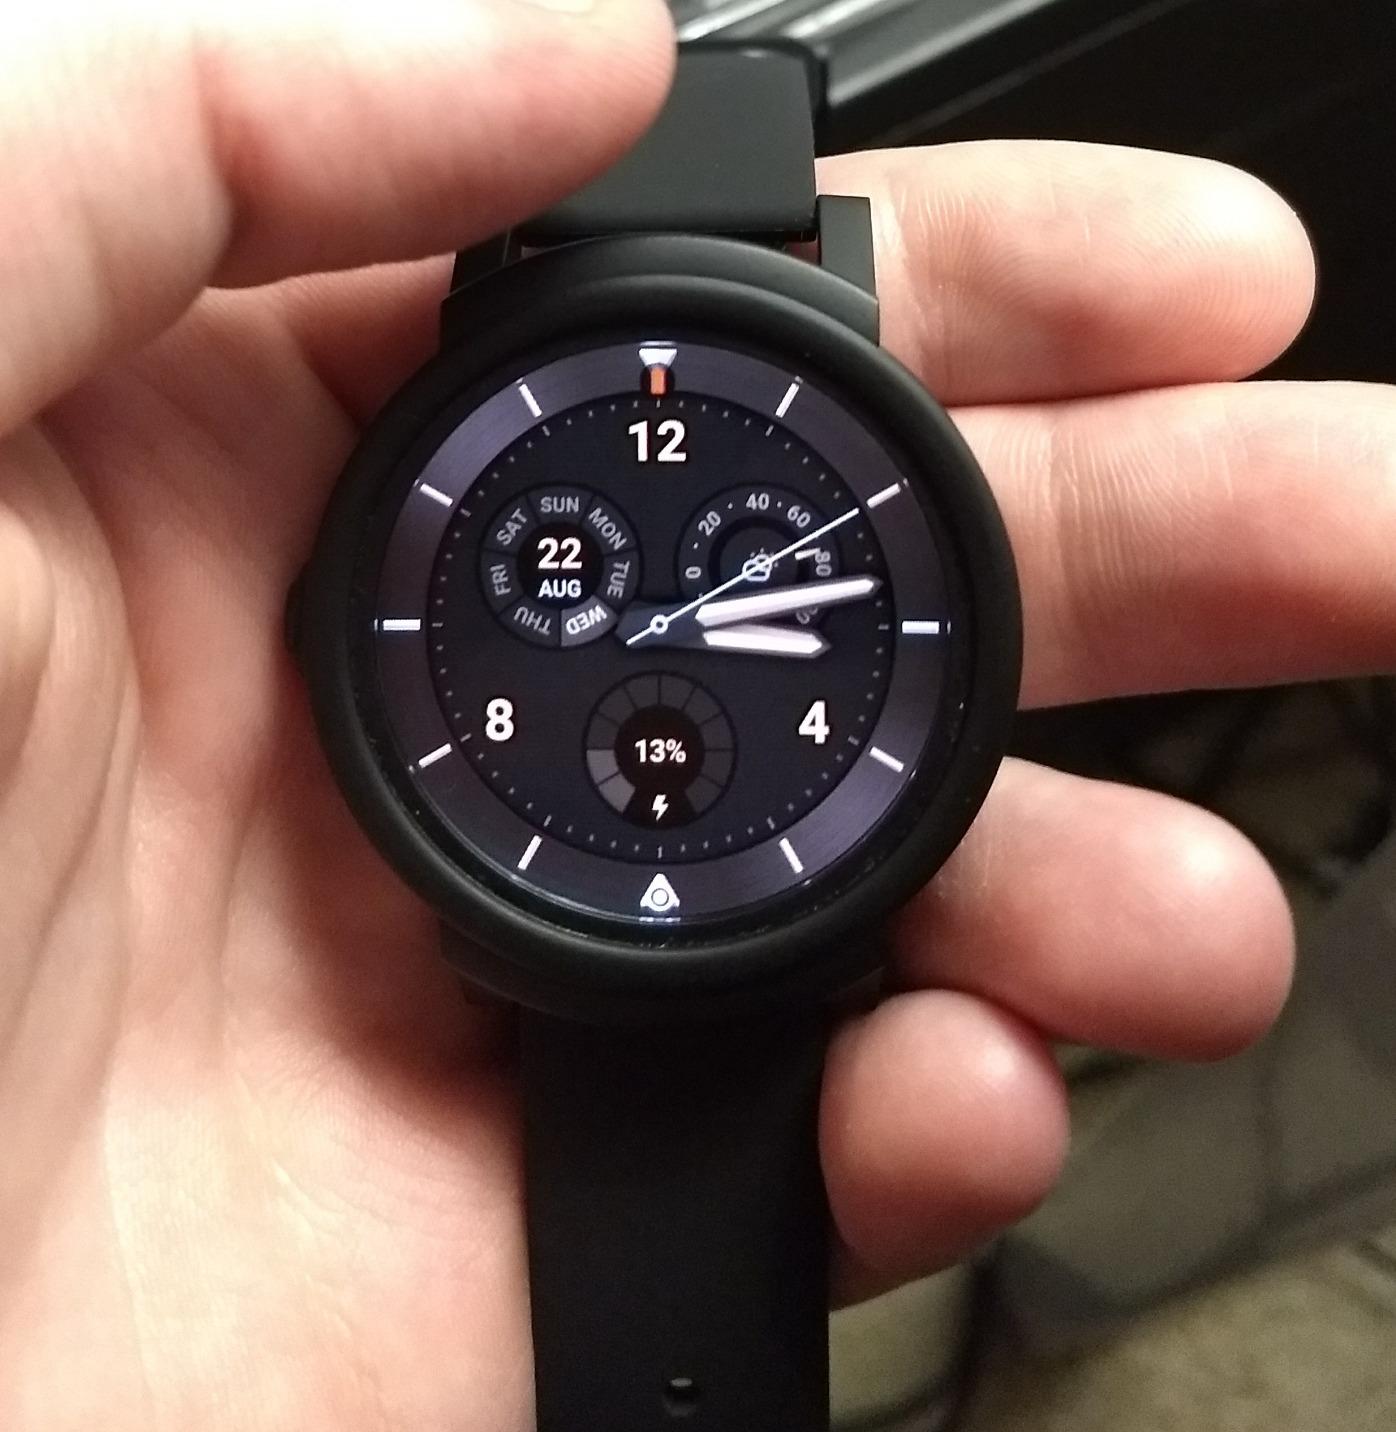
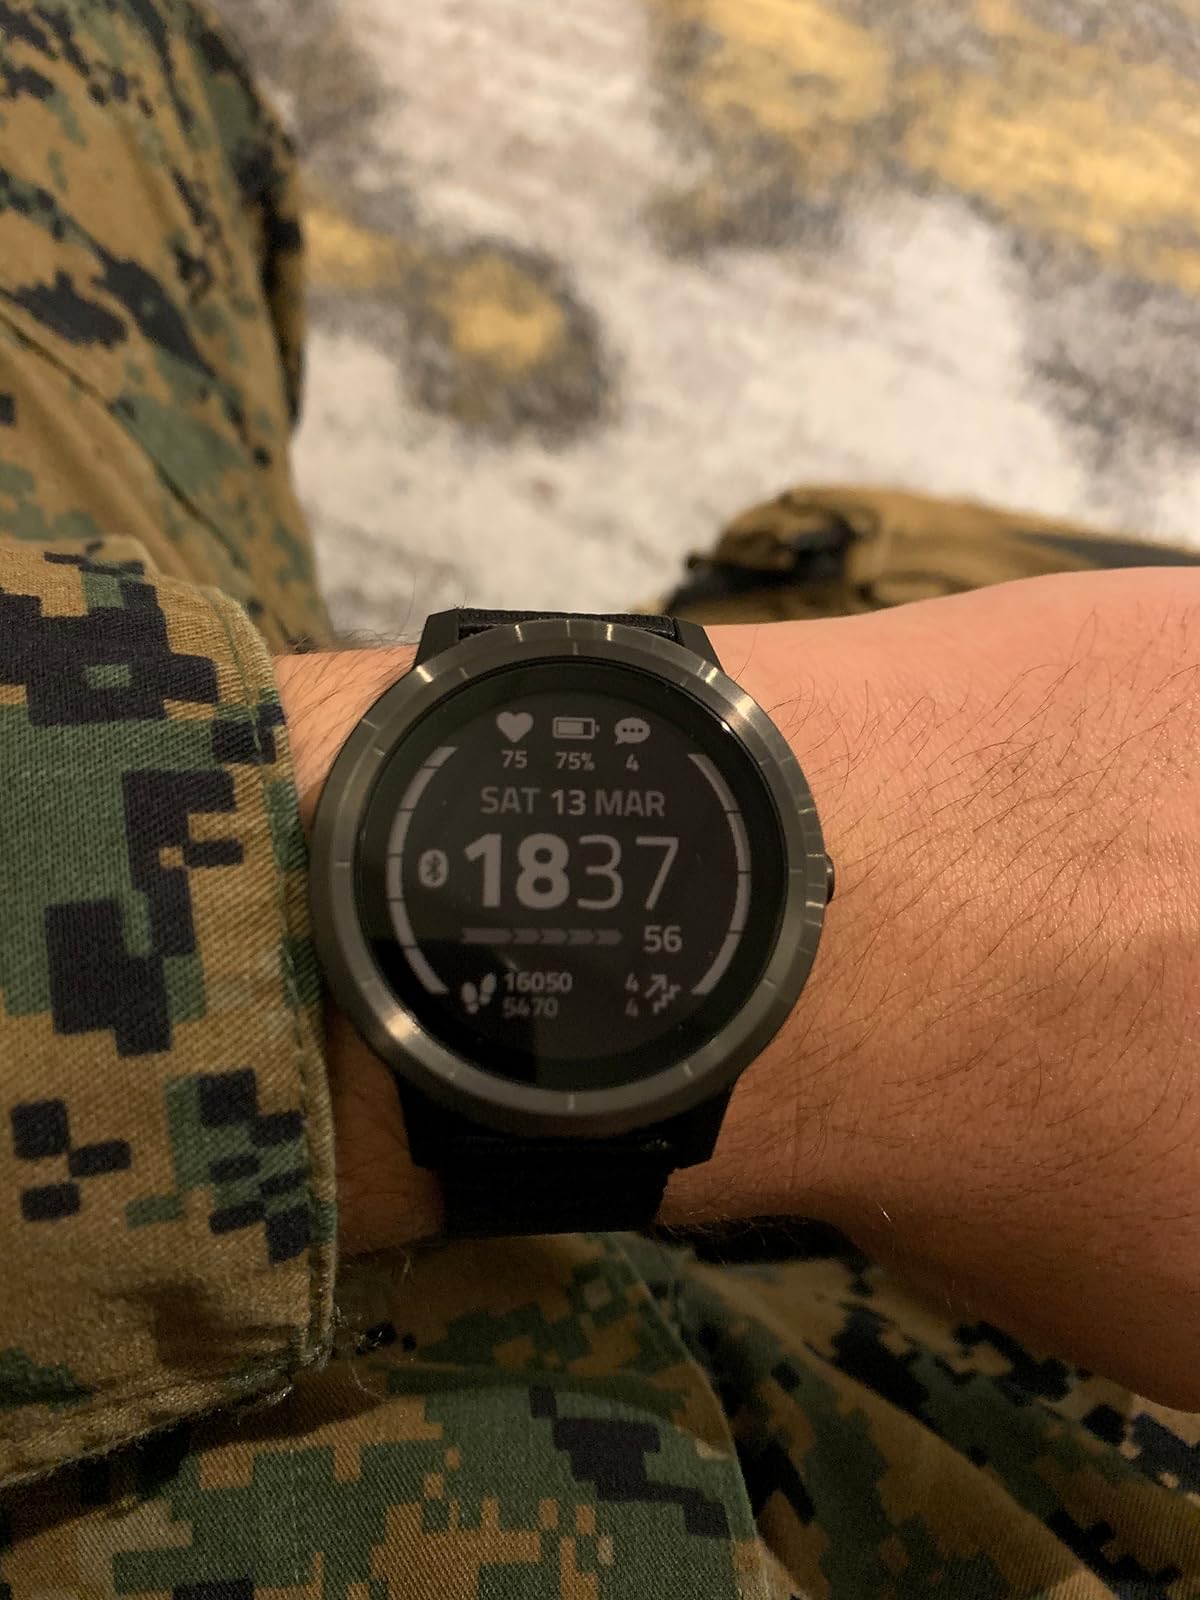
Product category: smartwatch
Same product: no